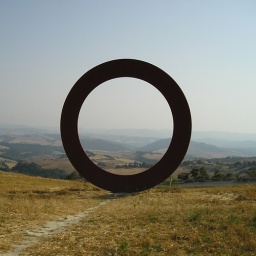
A big metal ring standing somewhere outside in a field in Tuscany, Italy.&lt;i&gt;&lt;b&gt;On Aug 7, 2007 this picture #223 in explore&lt;/b&gt;&lt;/i&gt;